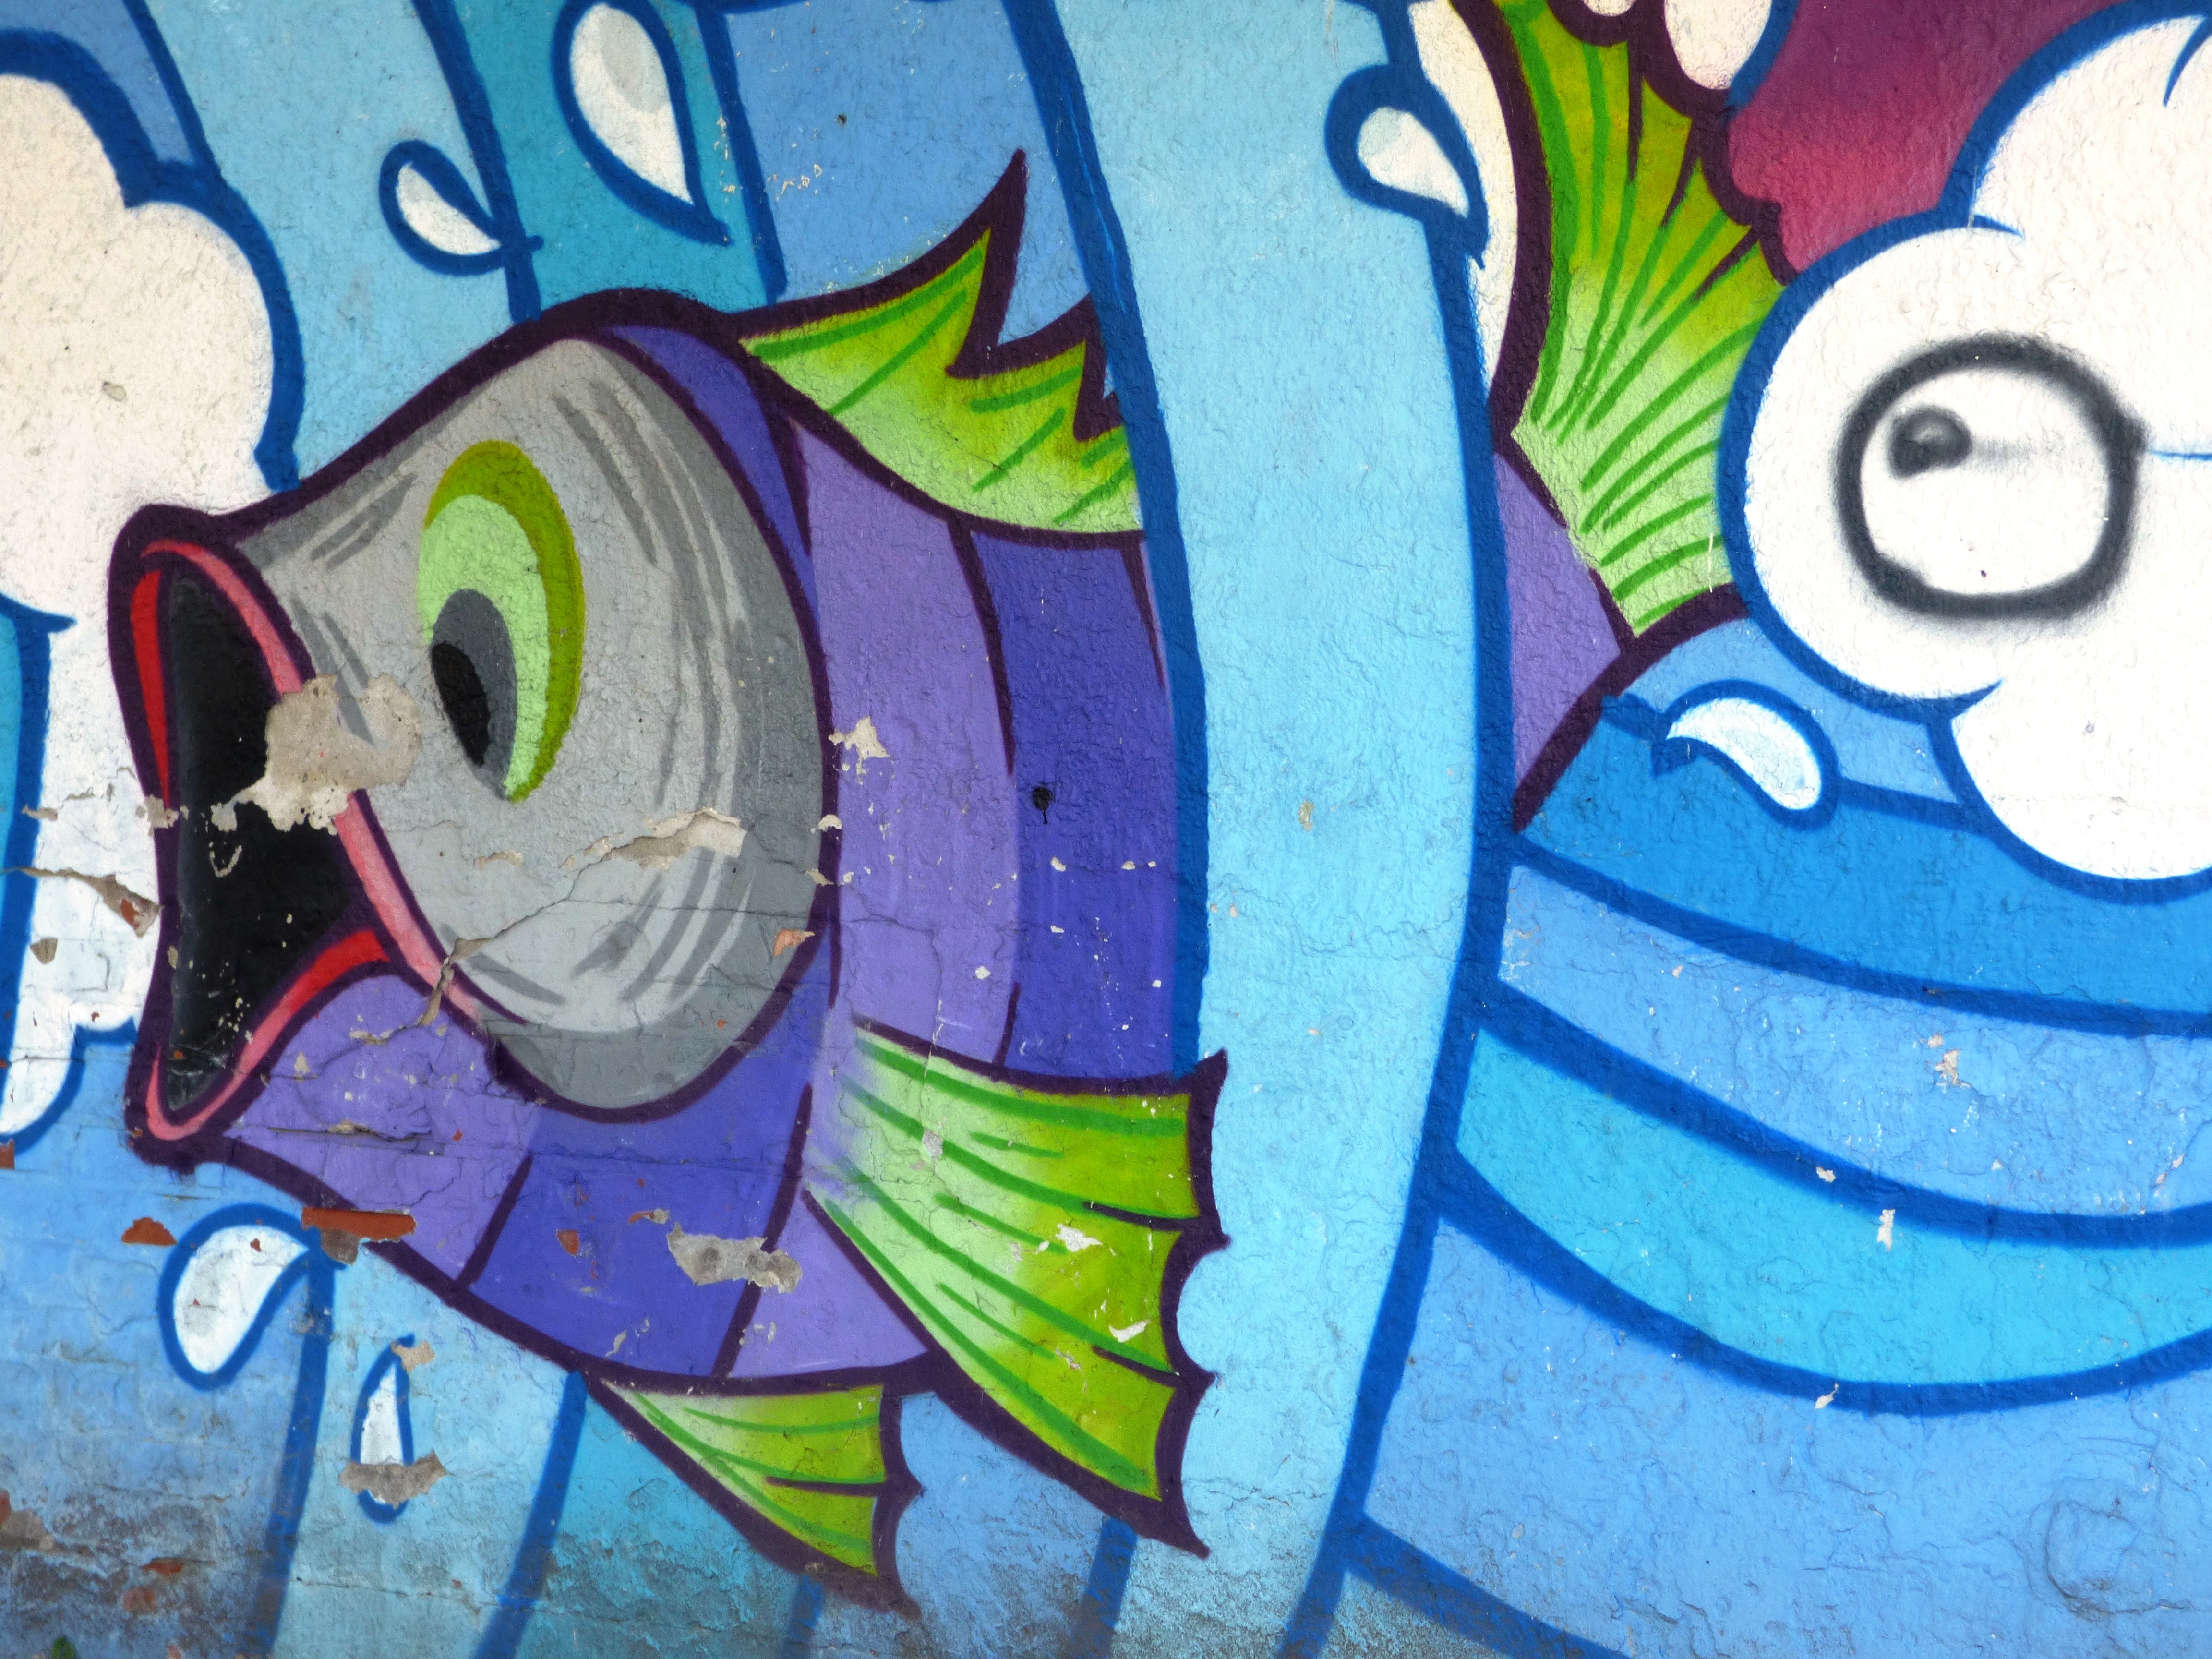
wall, spray, color, fish, graffiti, painting, street art, art, illustration, mural, mural painting